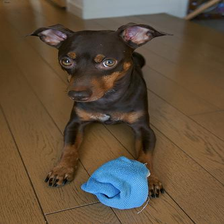
Species: dog
Breed: miniature pinscher